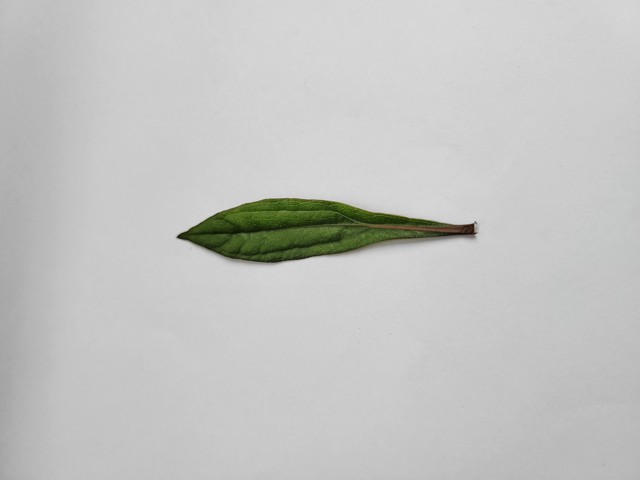
Plant: ayapan